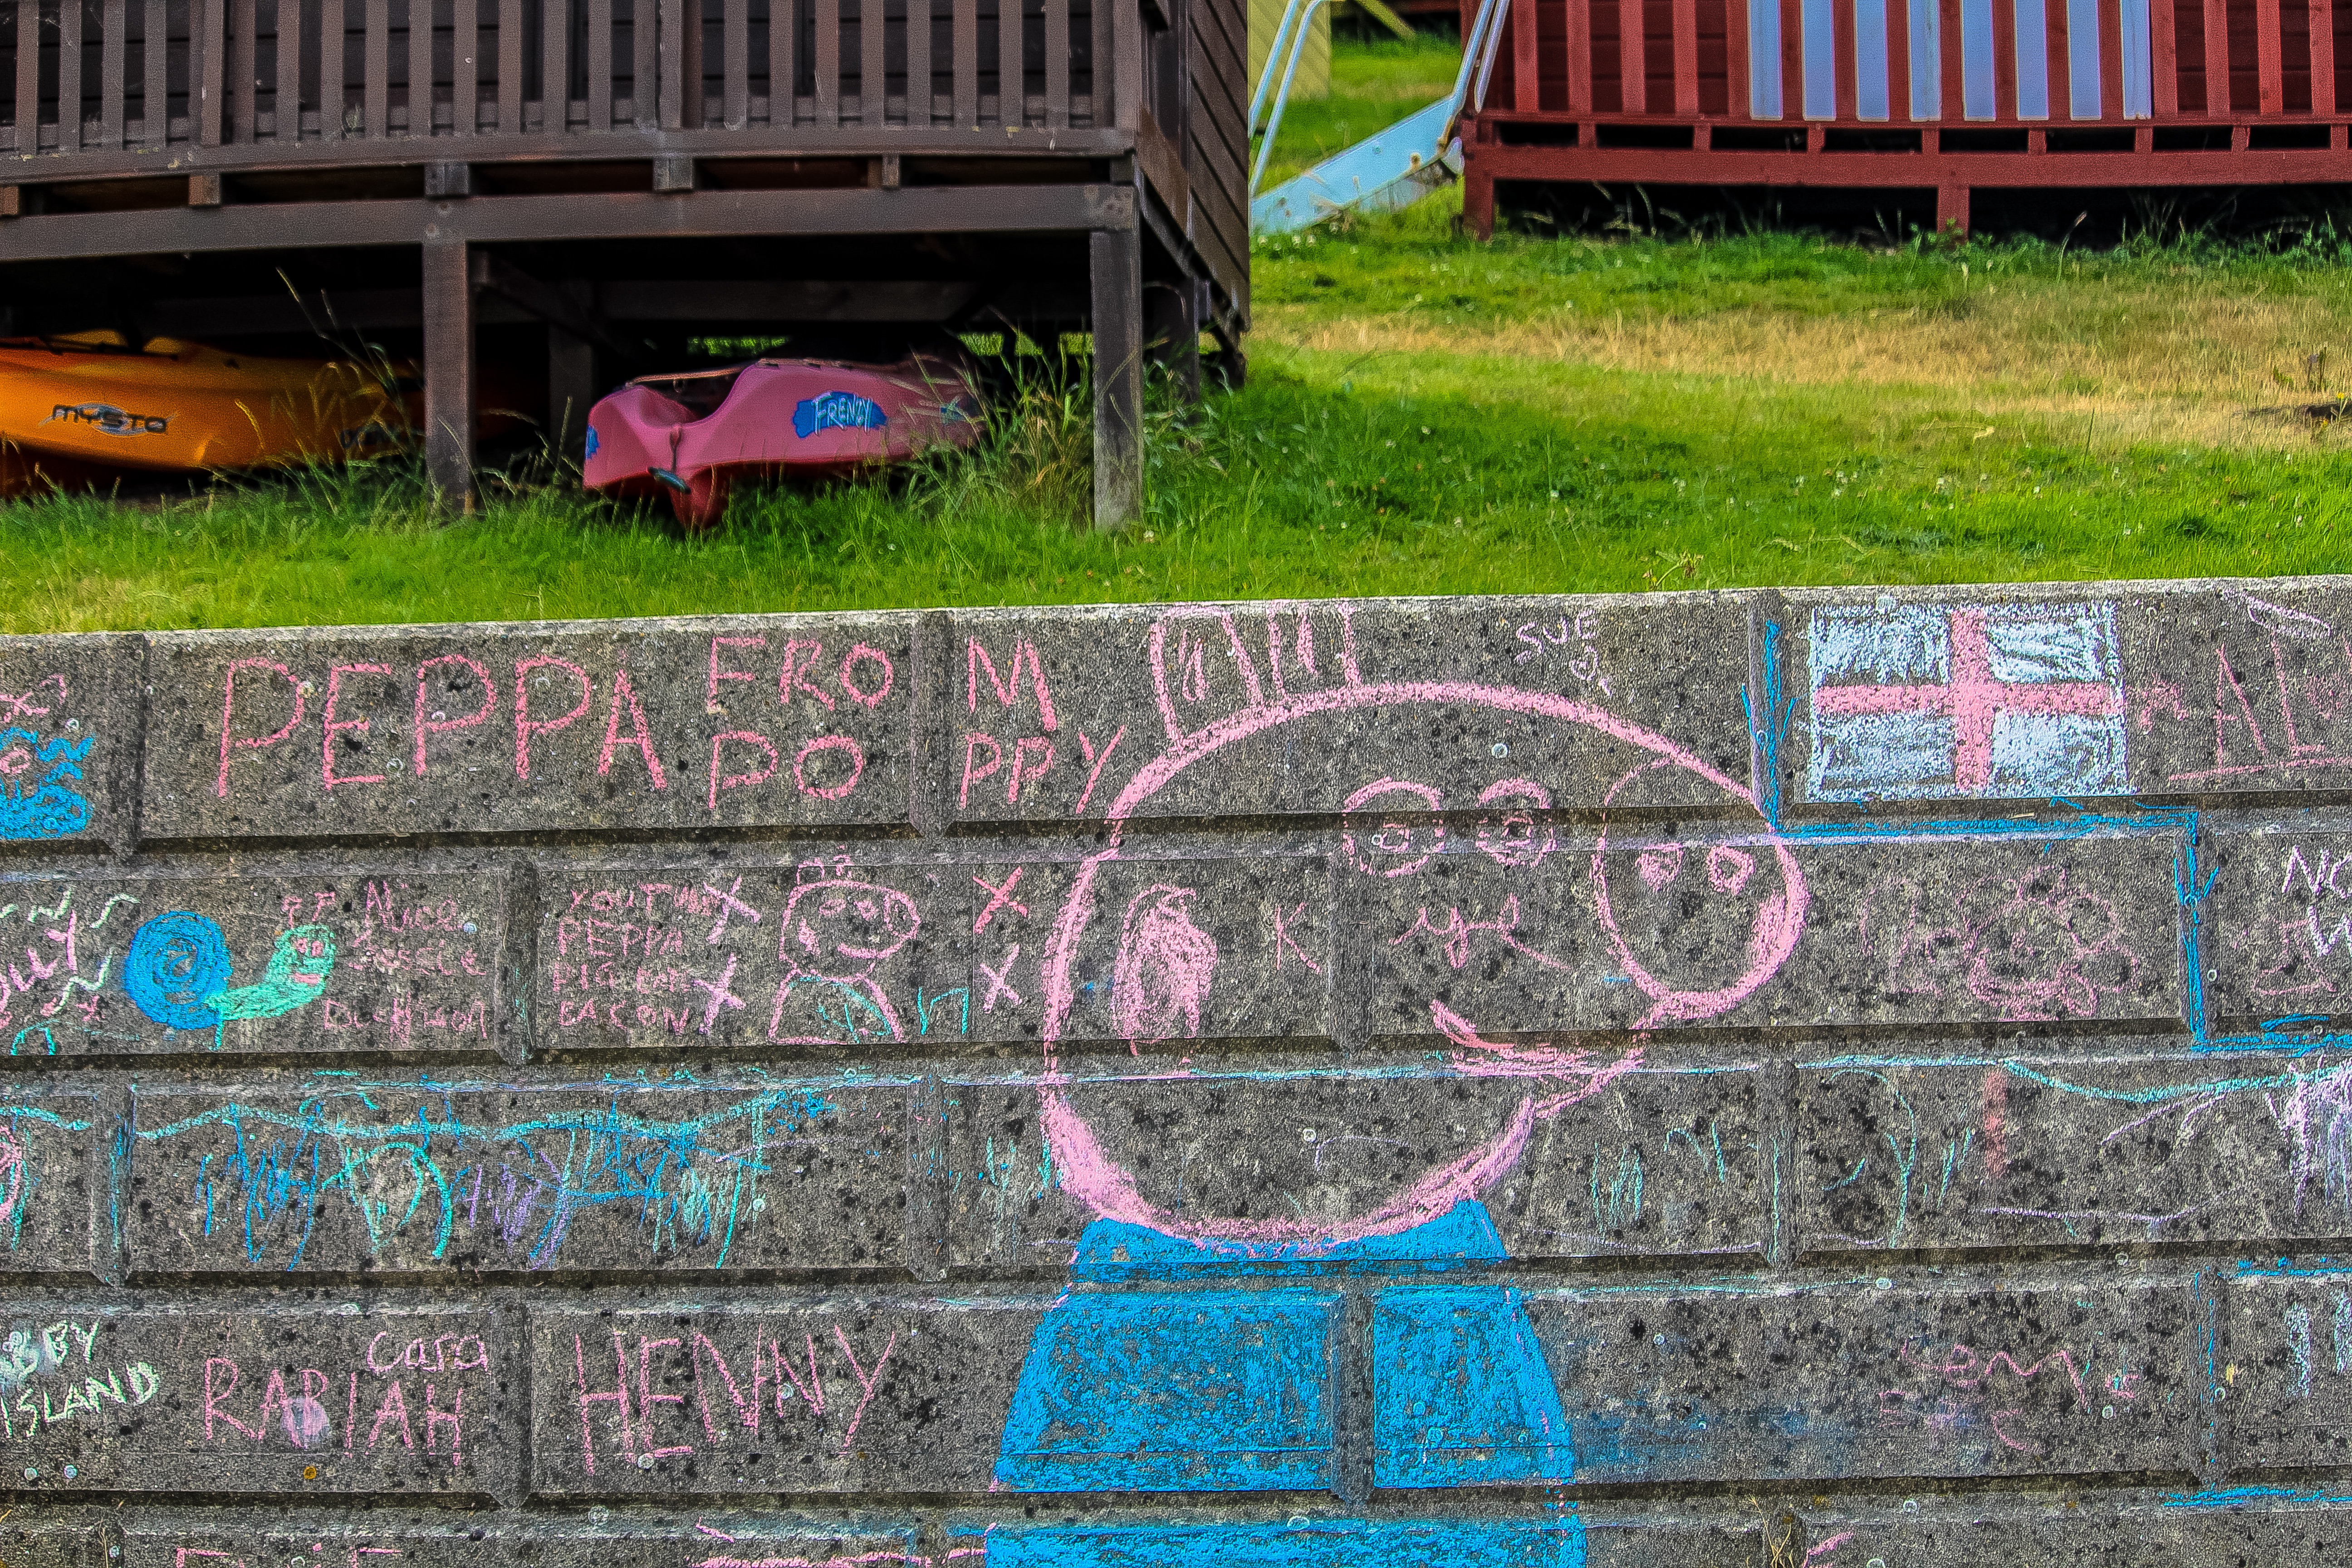
city, wall, color, graffiti, art, road surface, urban area